Summer in Red

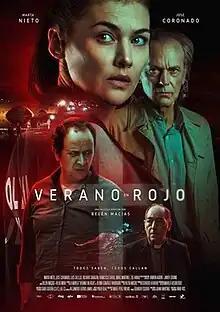
Film poster

Summer in Red is a 2023 Spanish thriller film directed by based on the novel by which stars Marta Nieto and José Coronado.